FC Santa Claus

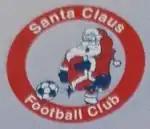
Early club crest

The club's first crest had a picture of Santa waving while controlling a football, but it was later changed to one of him sitting at a writing desk checking his naughty and nice lists.